Manor of Agney, Kent

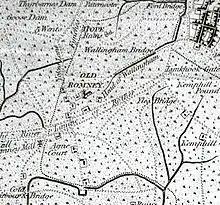
Agne Court, as shown in volume 8 of Edward Hasted's "History and Topographical Survey of Kent". Note: North is towards the top left hand corner

The manor of Agney may have been the estate granted by King Offa to Ealdbeorht and Selethryth in 785. It is not mentioned by name in Domesday, but a number of unnamed properties in Old Romney belonging to the Archbishop of Canterbury are mentioned. Aghne Court, alias Old Romney court was described as the main manor of Old Romney. It was owned by the priory of Christchurch, Canterbury until the dissolution of the monasteries. Henry VIII then gave it to the Dean and Chapter of Canterbury Cathedral. The manor was let by them to tenants in a series of leases for lives.